Itarsi

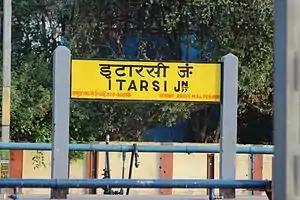
Itarsi Junction railway station

Itarsi Junction railway station is one of the biggest railway junctions in Madhya Pradesh, at the crossing of important east–west and north–south routes. Itarsi comes under West Central Railway zone whose headquarters is in Jabalpur. Itarsi is connected via broad gauge lines to Bhopal and Delhi to the north, Bhusawal and Mumbai to the west, the railway junctions of Nagpur to the south and Jabalpur to the east. Rail services from Mumbai to Guwahati and Delhi to Chennai pass through Itarsi.